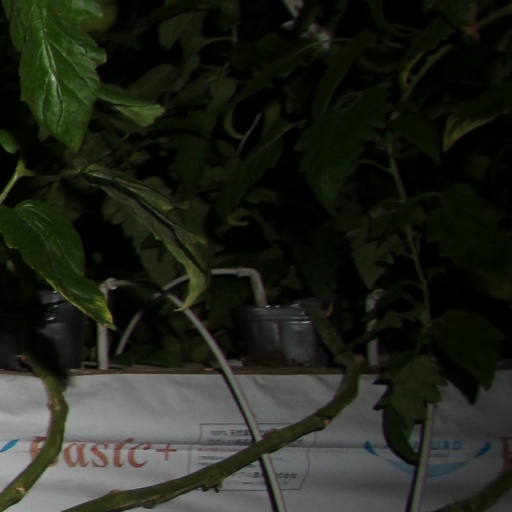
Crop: tomato